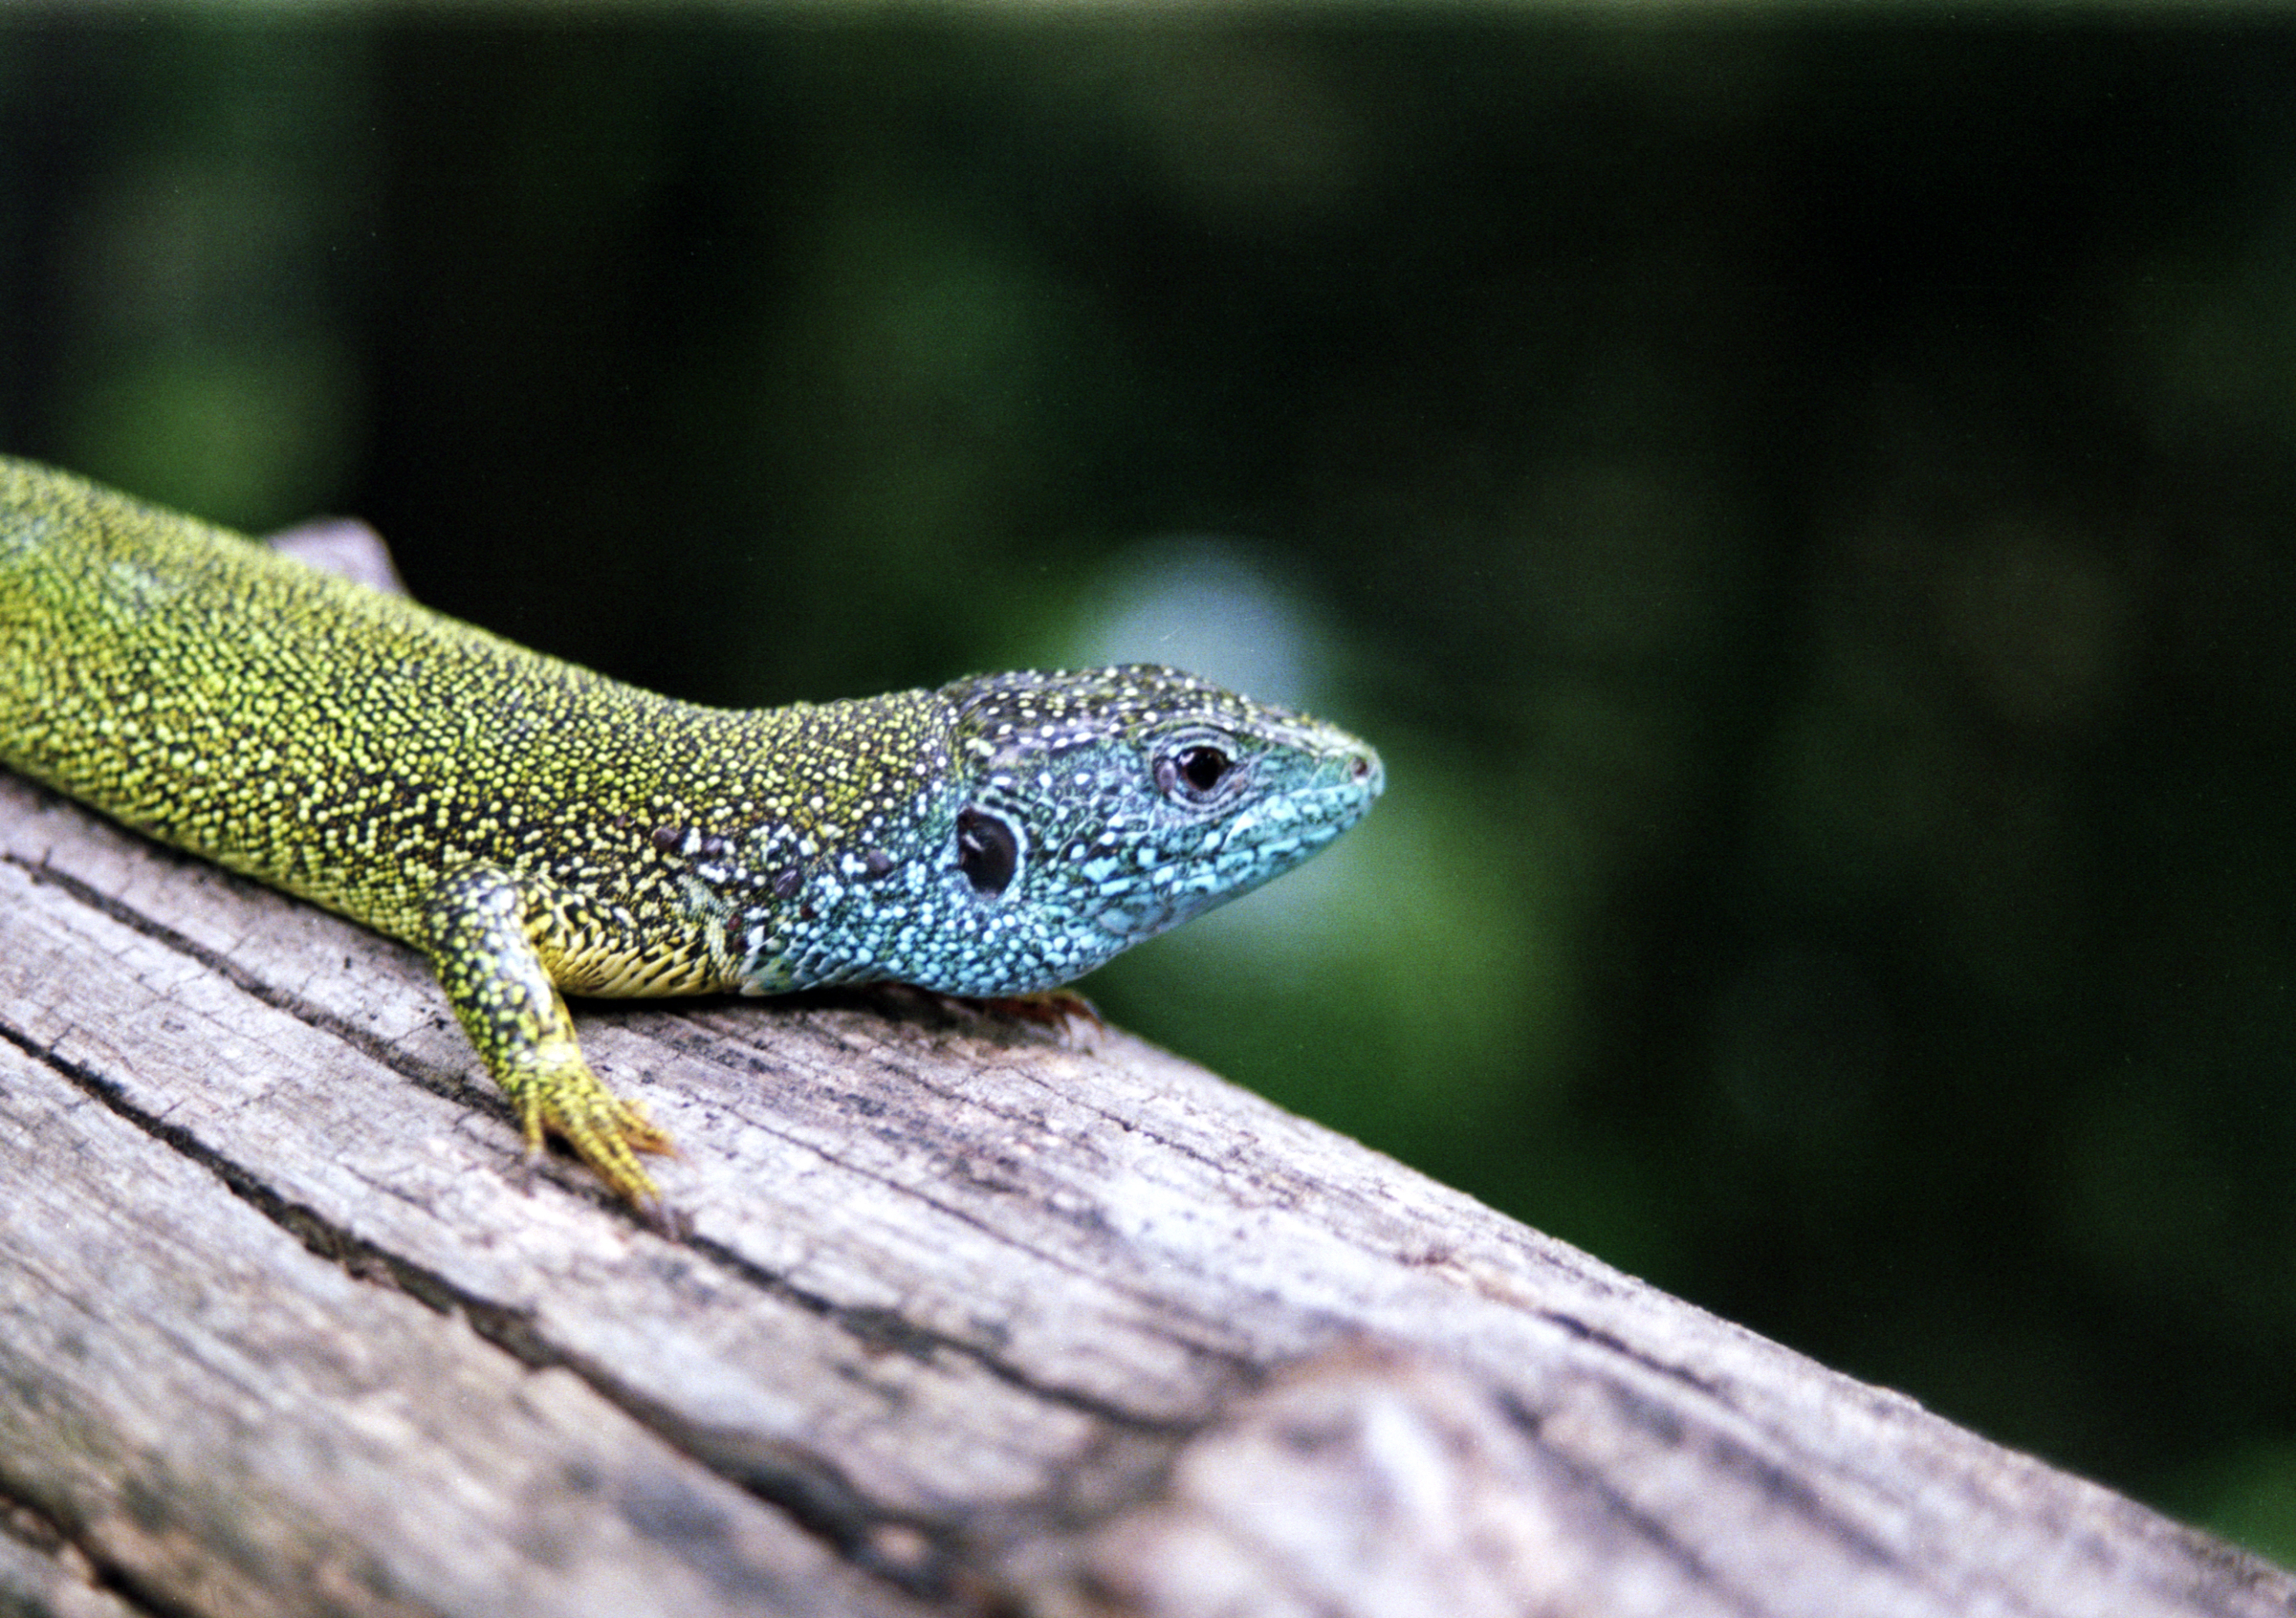
nature, wildlife, green, reptile, fauna, lizard, green lizard, gecko, close up, vertebrate, macro photography, lacerta, dactyloidae, scaled reptile, lacertidae